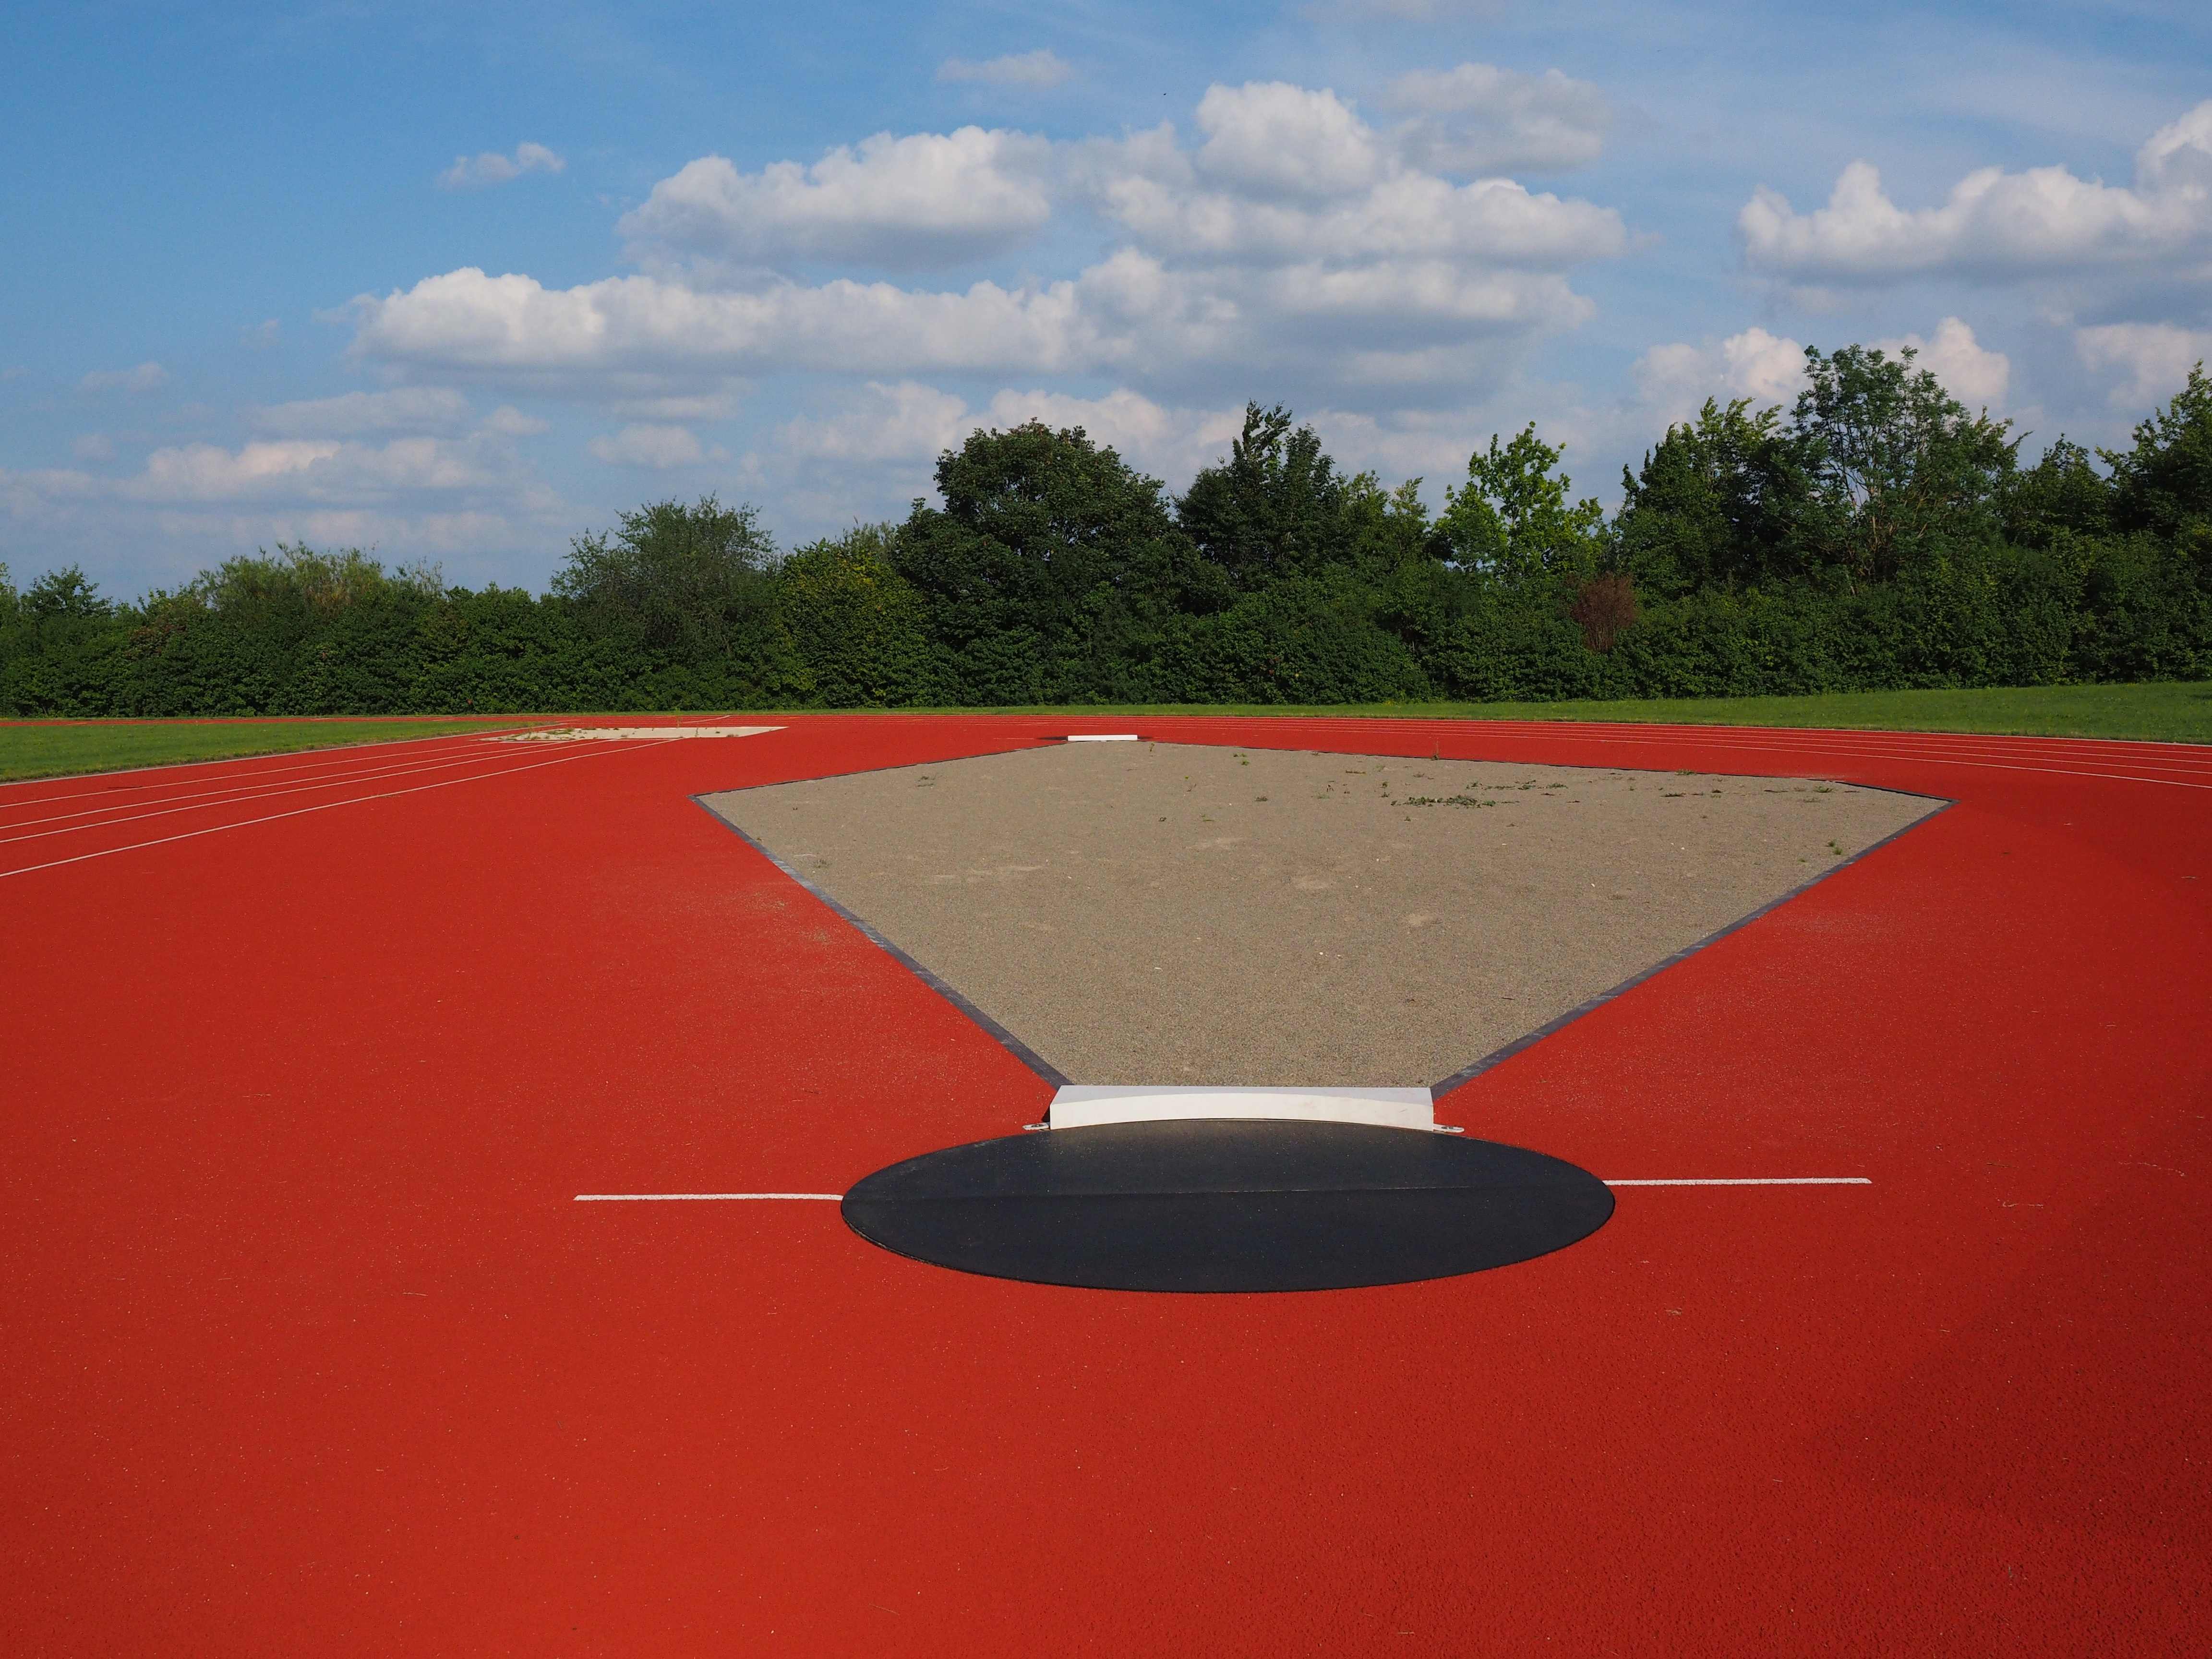
sand, structure, field, ring, asphalt, training, fitness, stadium, baseball field, tennis court, competition, lines, mark, race track, shape, athletics, bless you, flooring, tartan, tartan track, baseball park, sport venue, shot put, bumper frame, shock ring, shock sector, shock circle, throw circle, circular ring, impact beams